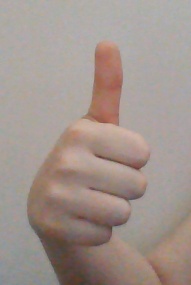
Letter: aleff